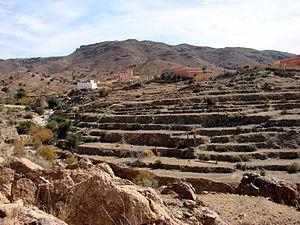
Tughrassen, ou Tighrassen, est un petit village de la commune rurale de Tarsouat, dans la province de Tiznit et la région Souss-Massa-Draâ, au Maroc.